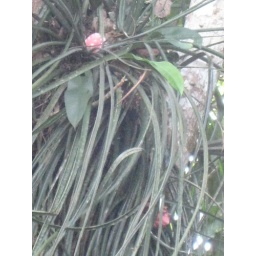
Flower in tree Amazon forest Iquitos, Peru July 09